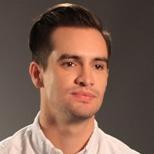
Age: 25